Dimas (footballer)

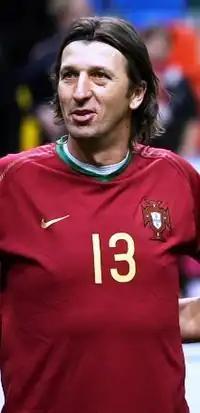
Dimas in 2011

Dimas Manuel Marques Teixeira (born 16 February 1969), known simply as Dimas, is a Portuguese former professional footballer who played as a left-back.